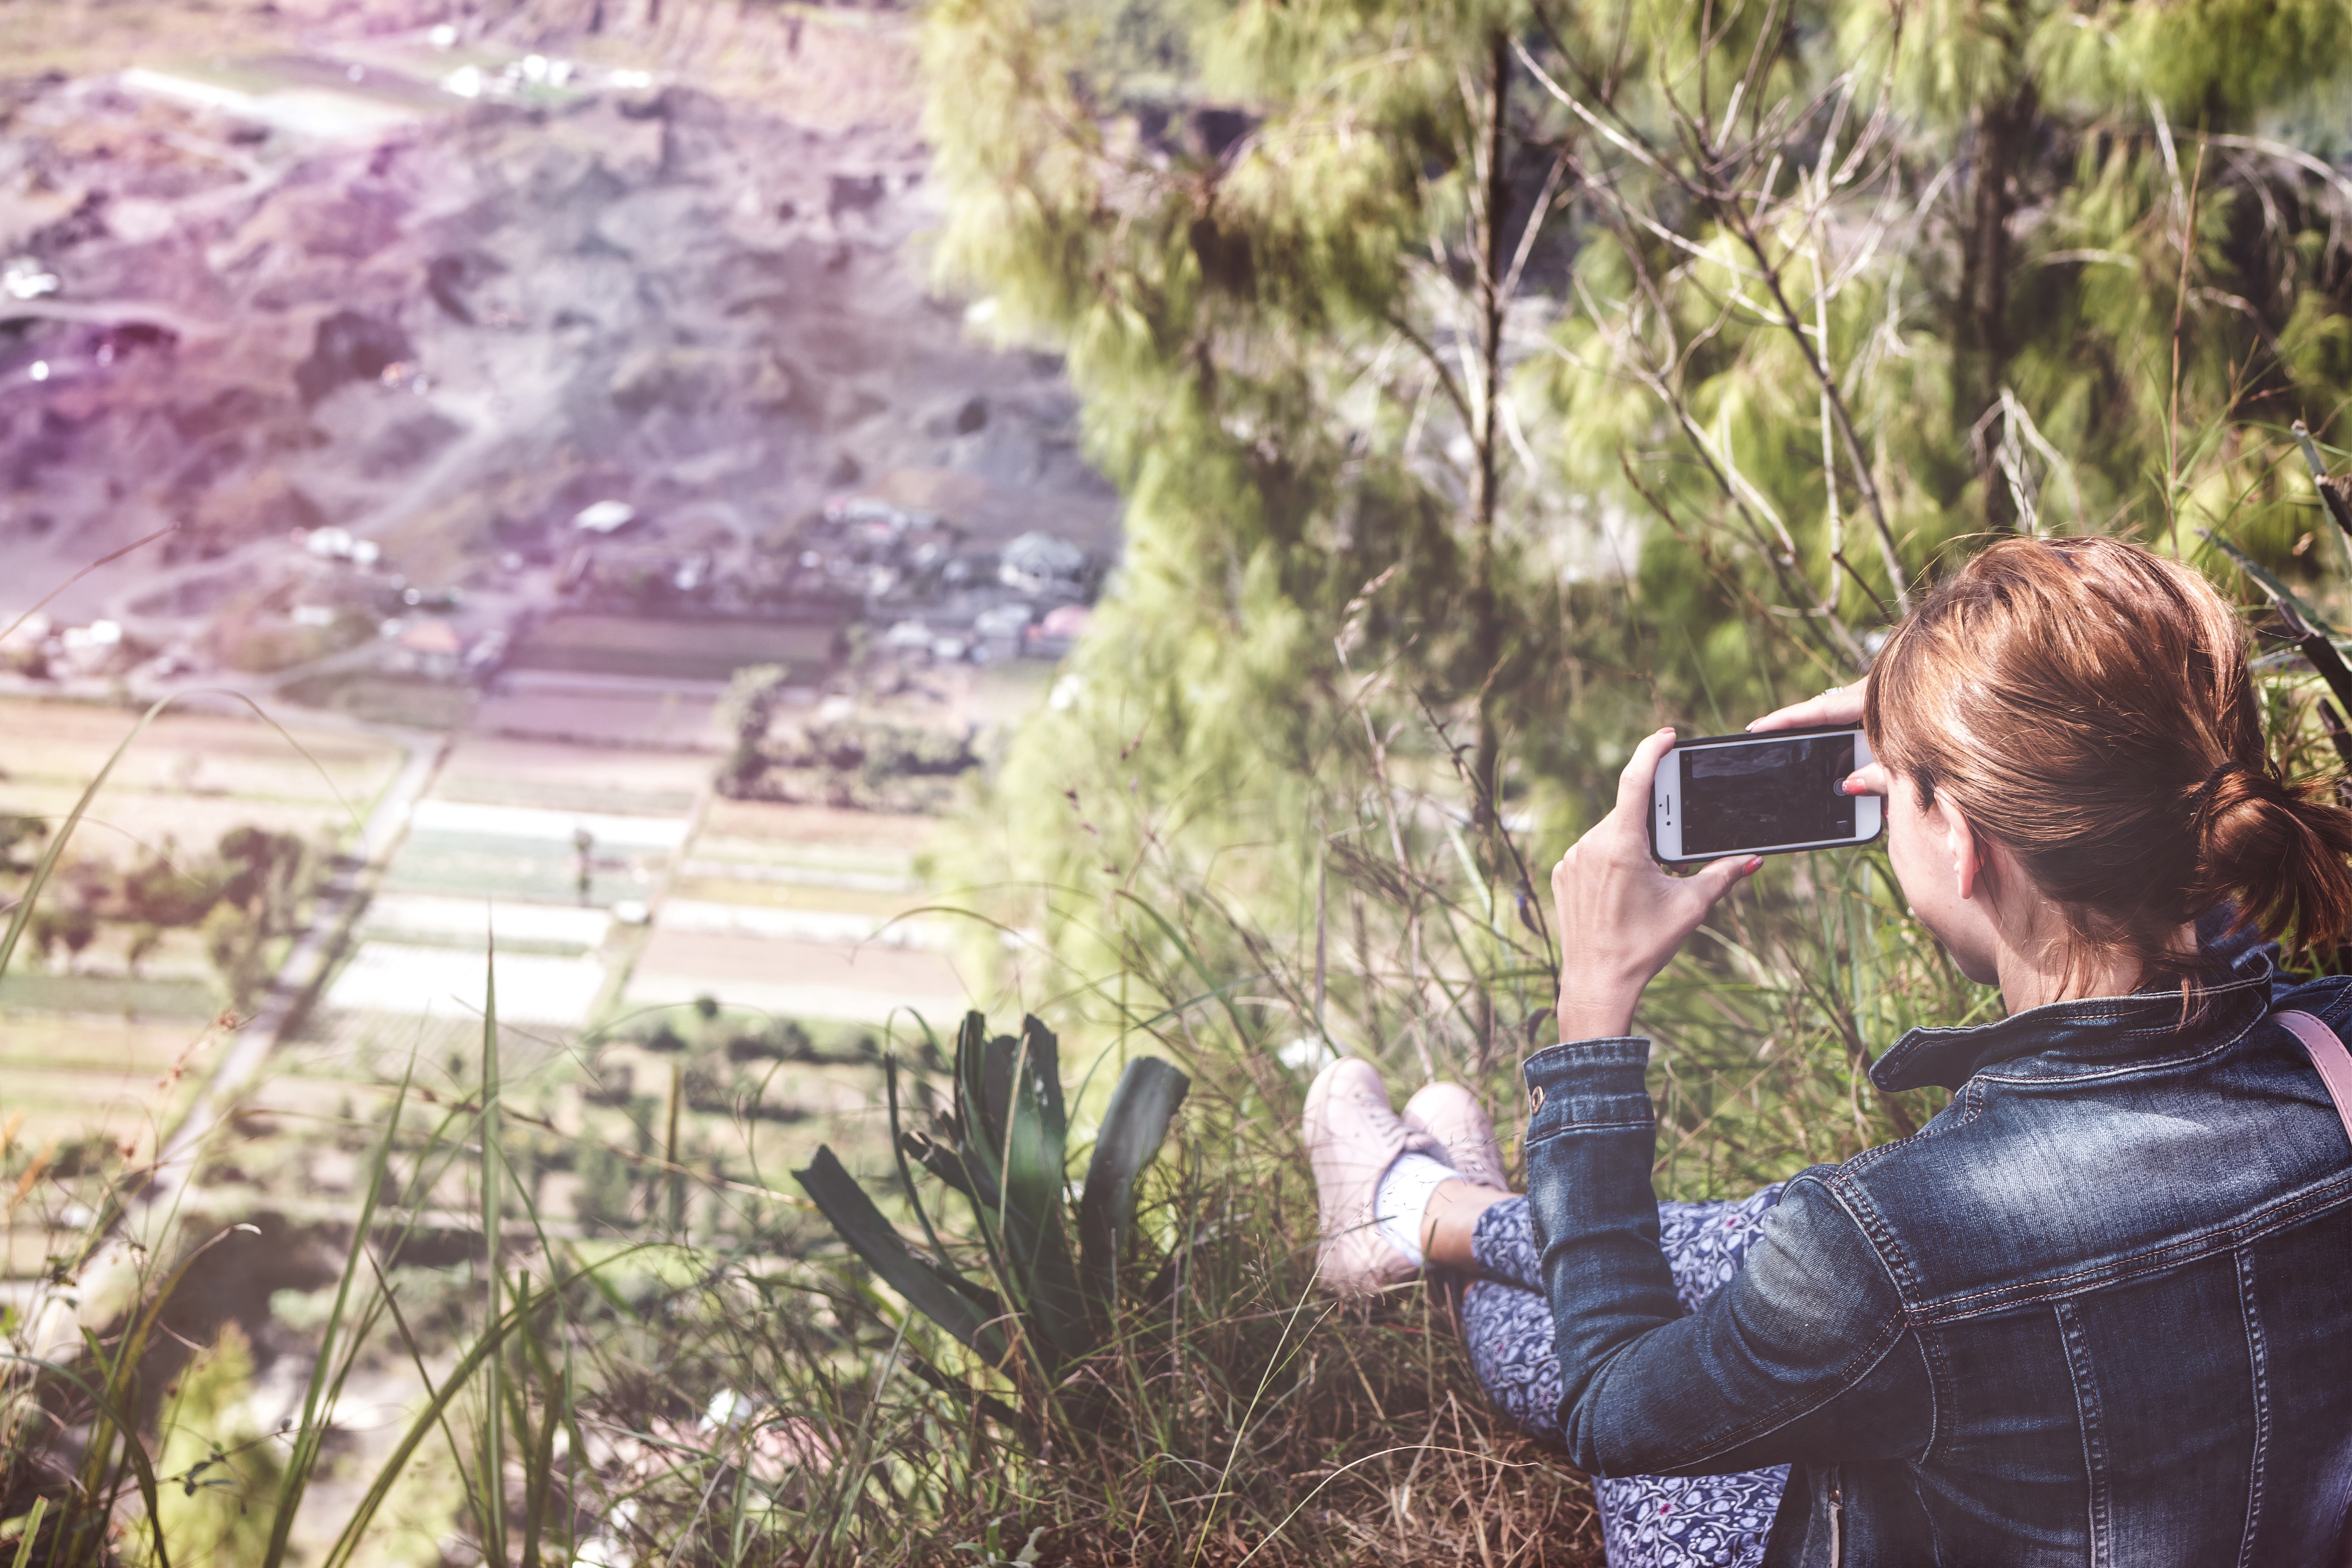
nature, plant, tree, photography, girl, grass, flora, flower, spring, branch, grass family, landscape, fun